Headquarters of the United Nations

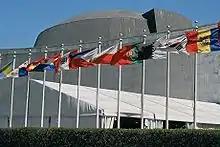
Flags of the member states, arranged in alphabetical order

After much discussion, Harrison, who coordinated the meetings, determined that a design based on Niemeyer's Project 32 and Le Corbusier's Project 23 would be developed for the final project. Le Corbusier's Project 23 consisted of a large block containing both the Assembly Hall and the Council Chambers near the center of the site with the Secretariat tower emerging as a slab from the south. Niemeyer's plan was closer to that constructed, with a distinctive General Assembly Building, a long low horizontal block housing the other meeting rooms, and a tall tower for the Secretariat. The Board of Design presented their final plans for the United Nations headquarters in May 1947. The plans called for a 45-story Secretariat tower at the south end of the site, a 30-story office building at the north end, and several low-rise structures (including the General Assembly Building) in between. The complex, as built, repositioned Niemeyer's General Assembly building to the north of this tripartite composition. This plan included a public plaza as well. The UN headquarters was originally proposed alongside a grand boulevard leading eastward from Third Avenue or Lexington Avenue, between 46th Street to the south and 49th Street to the north. These plans were eventually downsized into Dag Hammarskjöld Plaza, a small plaza on the south side of 47th Street east of Second Avenue.